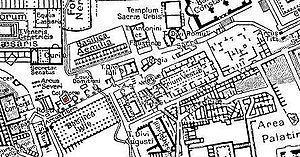
La Corda Fratres - Fédération internationale des étudiants, appelée aussi Corda Fratres - F.I.D.E. ou simplement Corda Fratres, est une organisation internationale, ni politique, ni religieuse, ni commerciale, ni humanitaire, festive et fraternelle d'étudiants fondée à Turin le 15 novembre 1898. Elle est la première – et seule à ce jour – société festive et carnavalesque universelle et la première association internationale des étudiants.